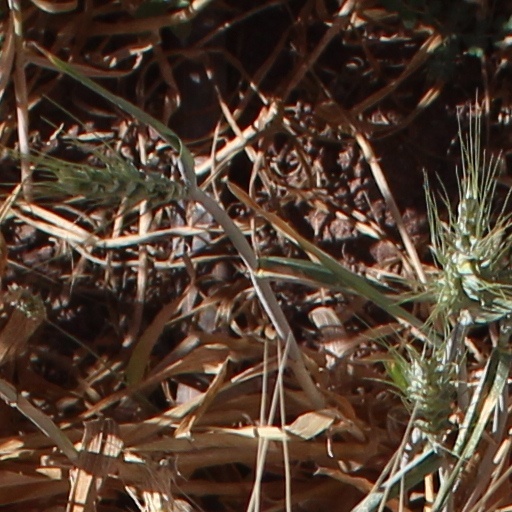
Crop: wheat